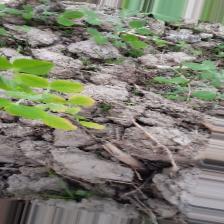
Label: Normal